Race for the Galaxy

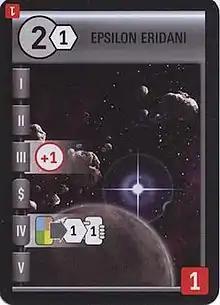
A possible starting world from the base game, Epsilon Eridani. This world is worth 1 victory point and has powers during the settle and consume phases (III and IV).

After all phases are complete, players discard down to a hand limit of 10 cards. Unusually among card games, cards discarded due to the hand limit or when paying a cost are placed face-down (in a "messy" pile to distinguish them from the draw deck), concealing information that could be used to deduce upcoming draws.